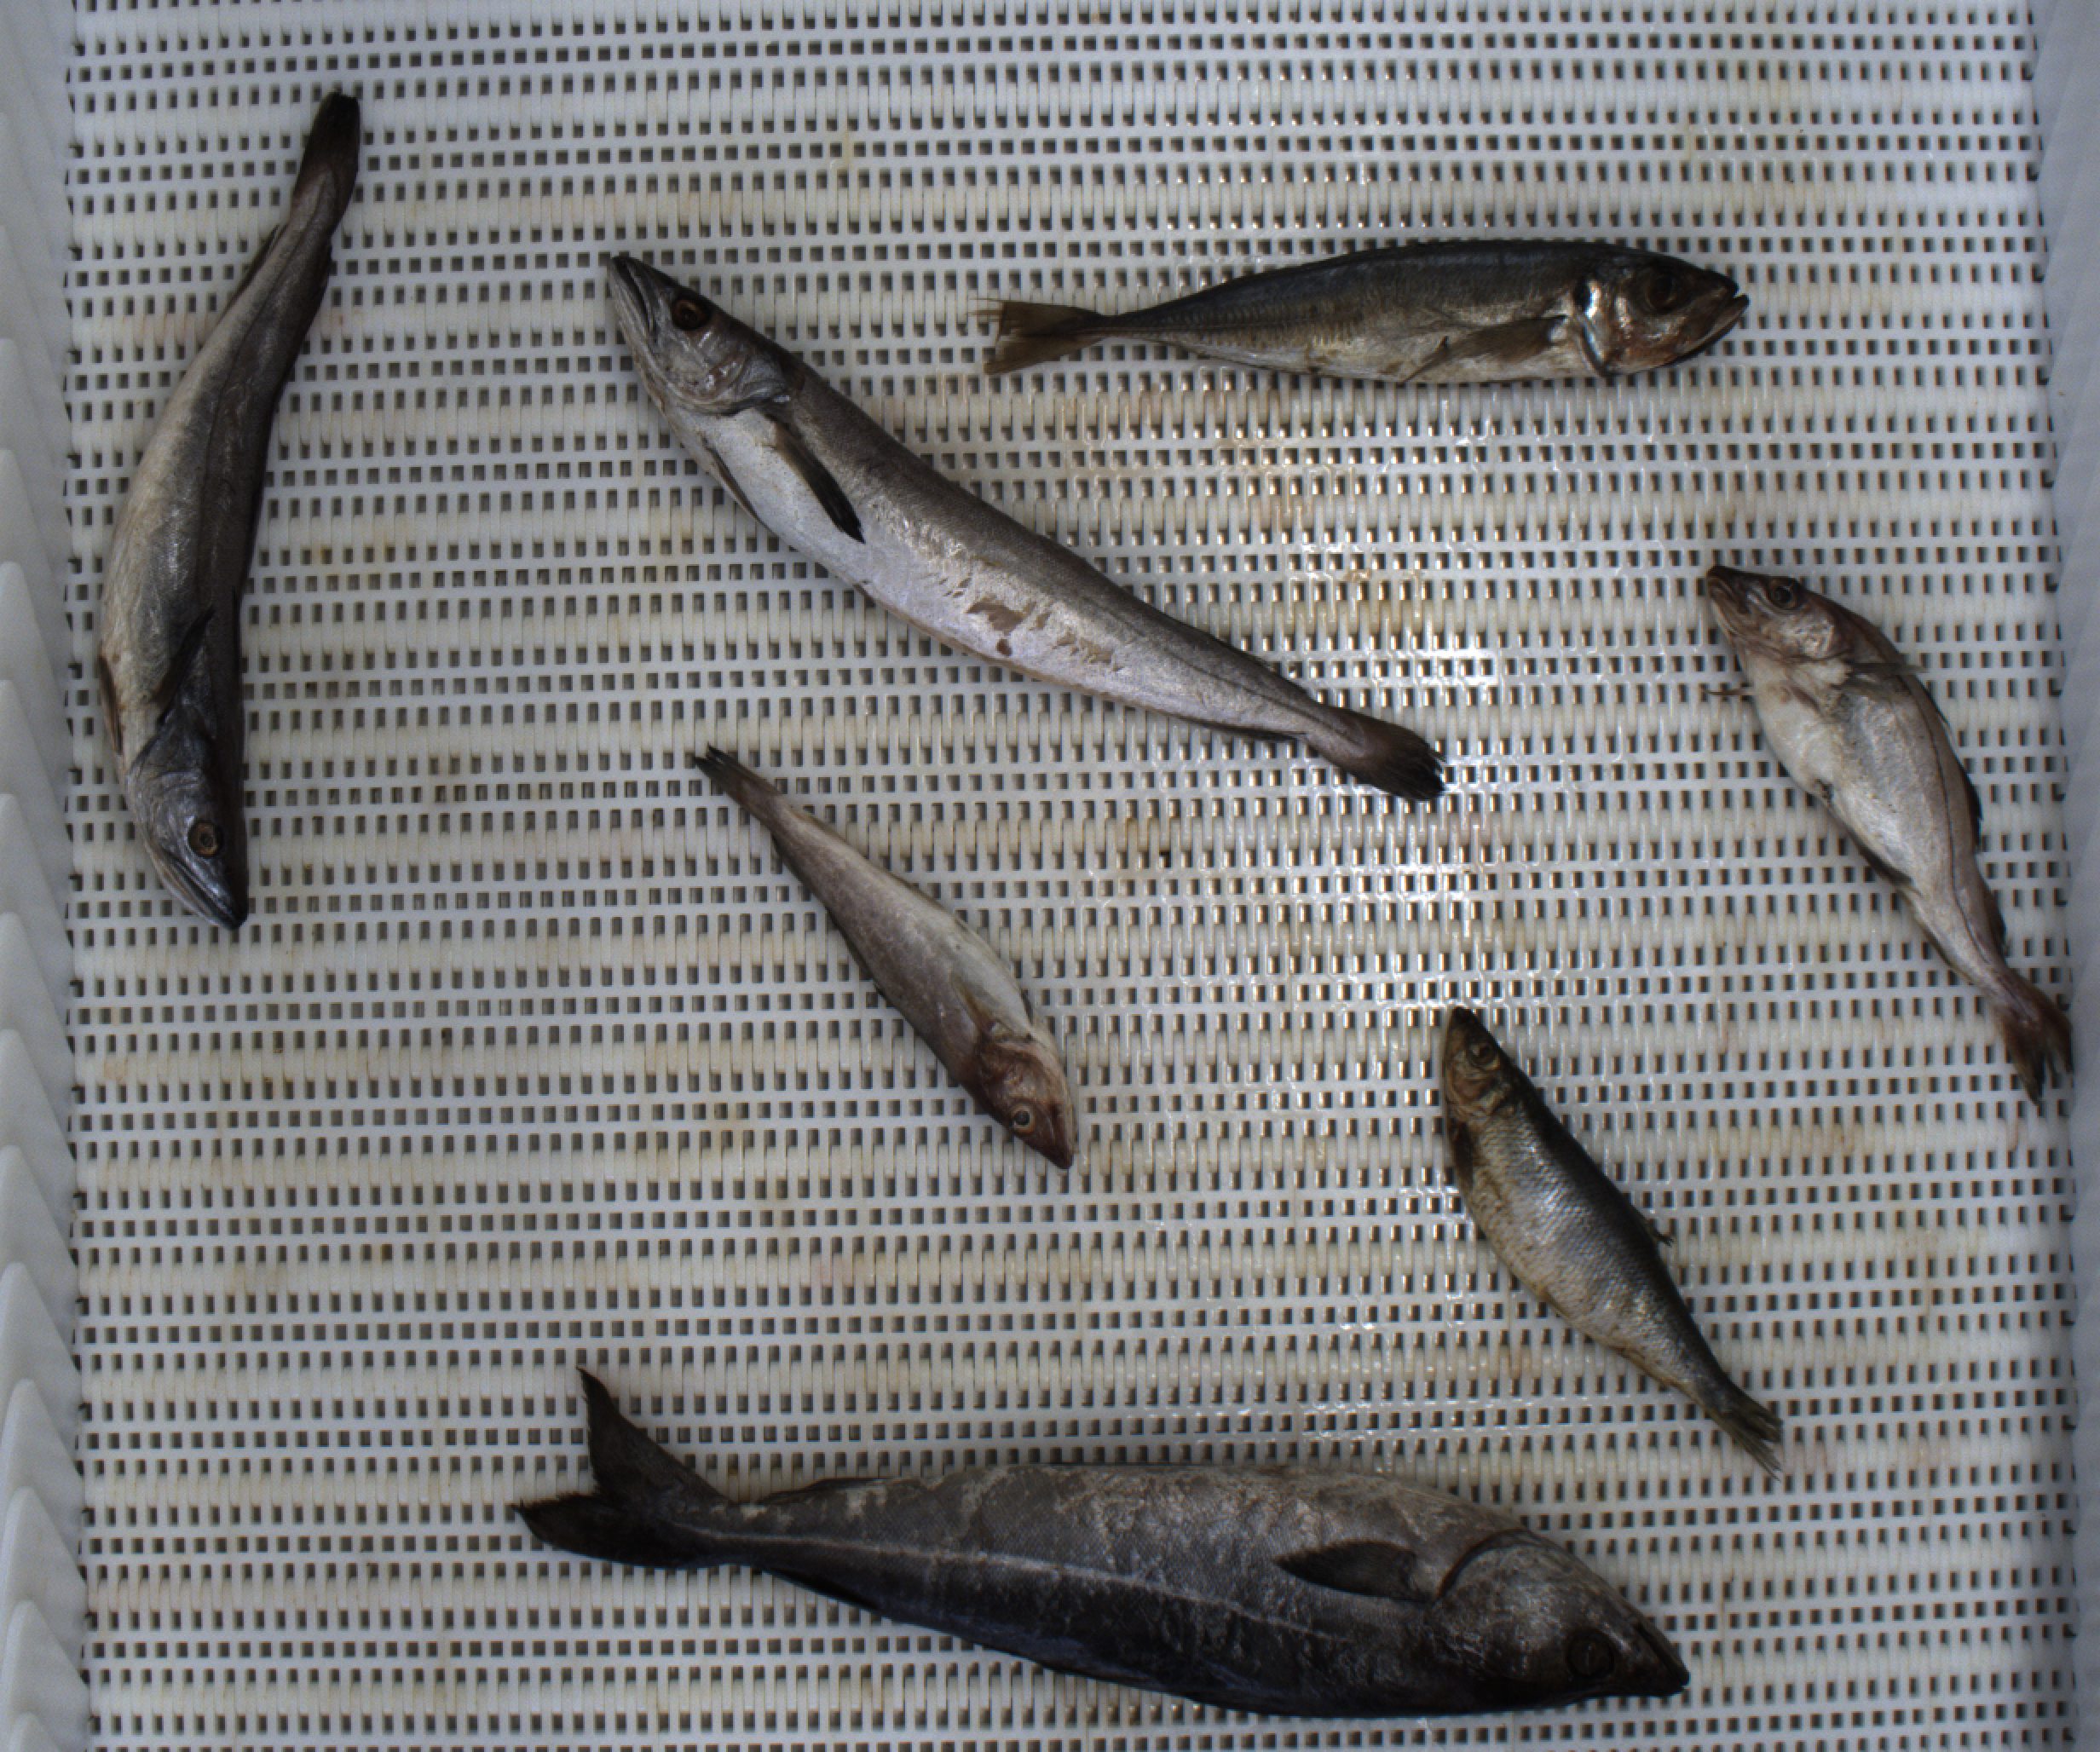
Total fish: 7
Cod: 1
Haddock: 1
Whiting: 0
Hake: 2
Horse mackerel: 1
Saithe: 1
Other: 1